Vingtaine de Faldouet

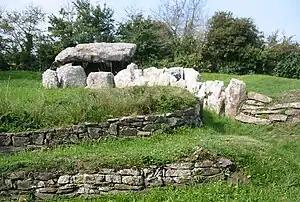
La Pouquelaye de Faldouet dolmen

Vingtaine de Faldouet is one of the five vingtaines of St Martin in the Channel Island of Jersey. The vingtaine is situated in the north-east of the parish, bordering the coast.